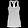
Label: T - shirt / top